Cleveland Metroparks Zoo

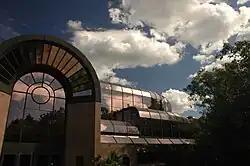
RainForest building exterior

The following is a timeline of the creation of selected buildings, structures, exhibits and attractions: